Yuri González Vidal

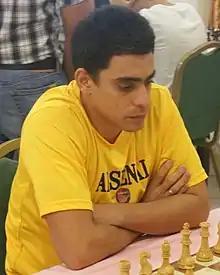
González at the 2011 Andorra Open

Yuri González Vidal (born 12 January 1981) is a Cuban chess player. He received the FIDE title of Grandmaster (GM) in November 2008. González Vidal competed in the FIDE World Cup in 2017. In team events, he has represented Cuba in the Chess Olympiad in 2014 and the World Team Chess Championship in 2015.